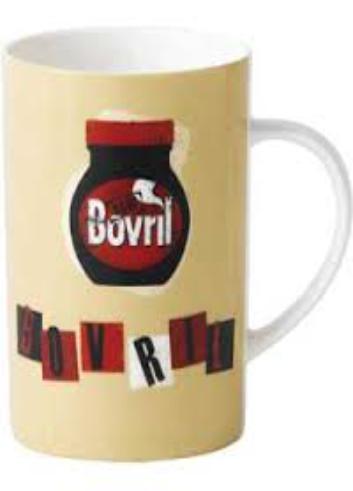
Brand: Bovril
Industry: Food